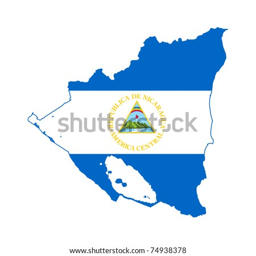
illustration of the flag on map of country ; isolated on white background .